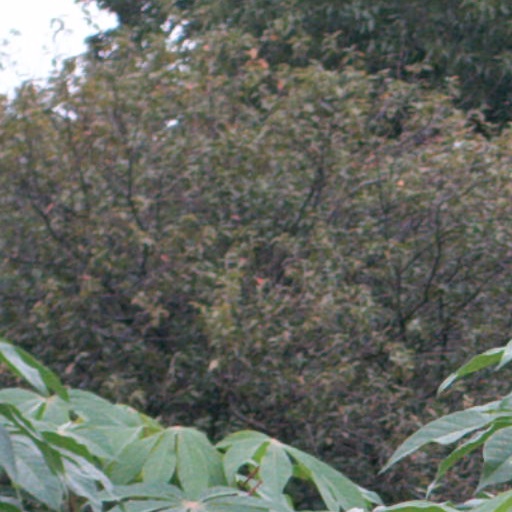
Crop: cassava